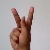
The image shows a hand gesture representing the letter 'K' in Indian Sign Language.